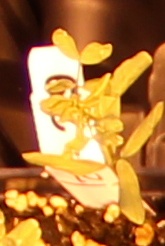
Label: Lentil